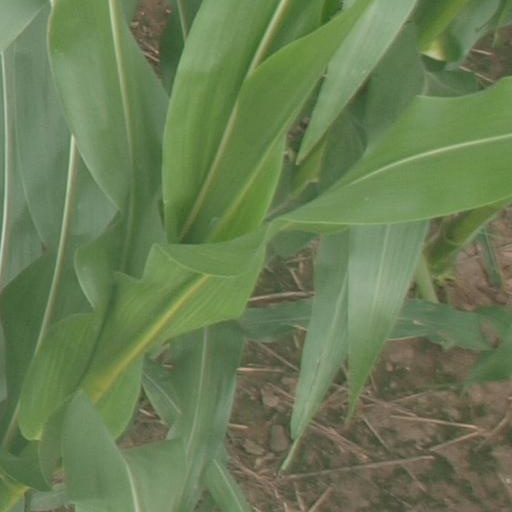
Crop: maize; corn